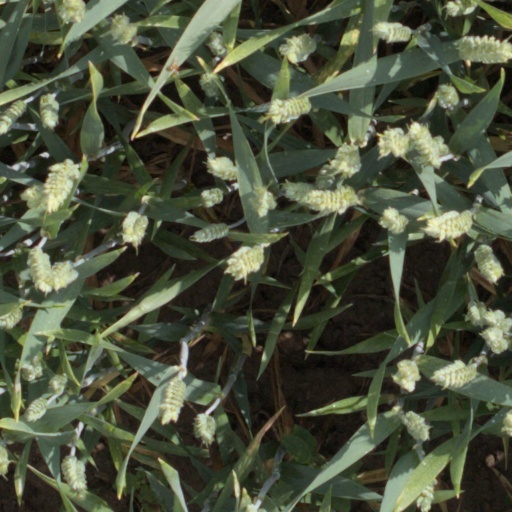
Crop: wheat